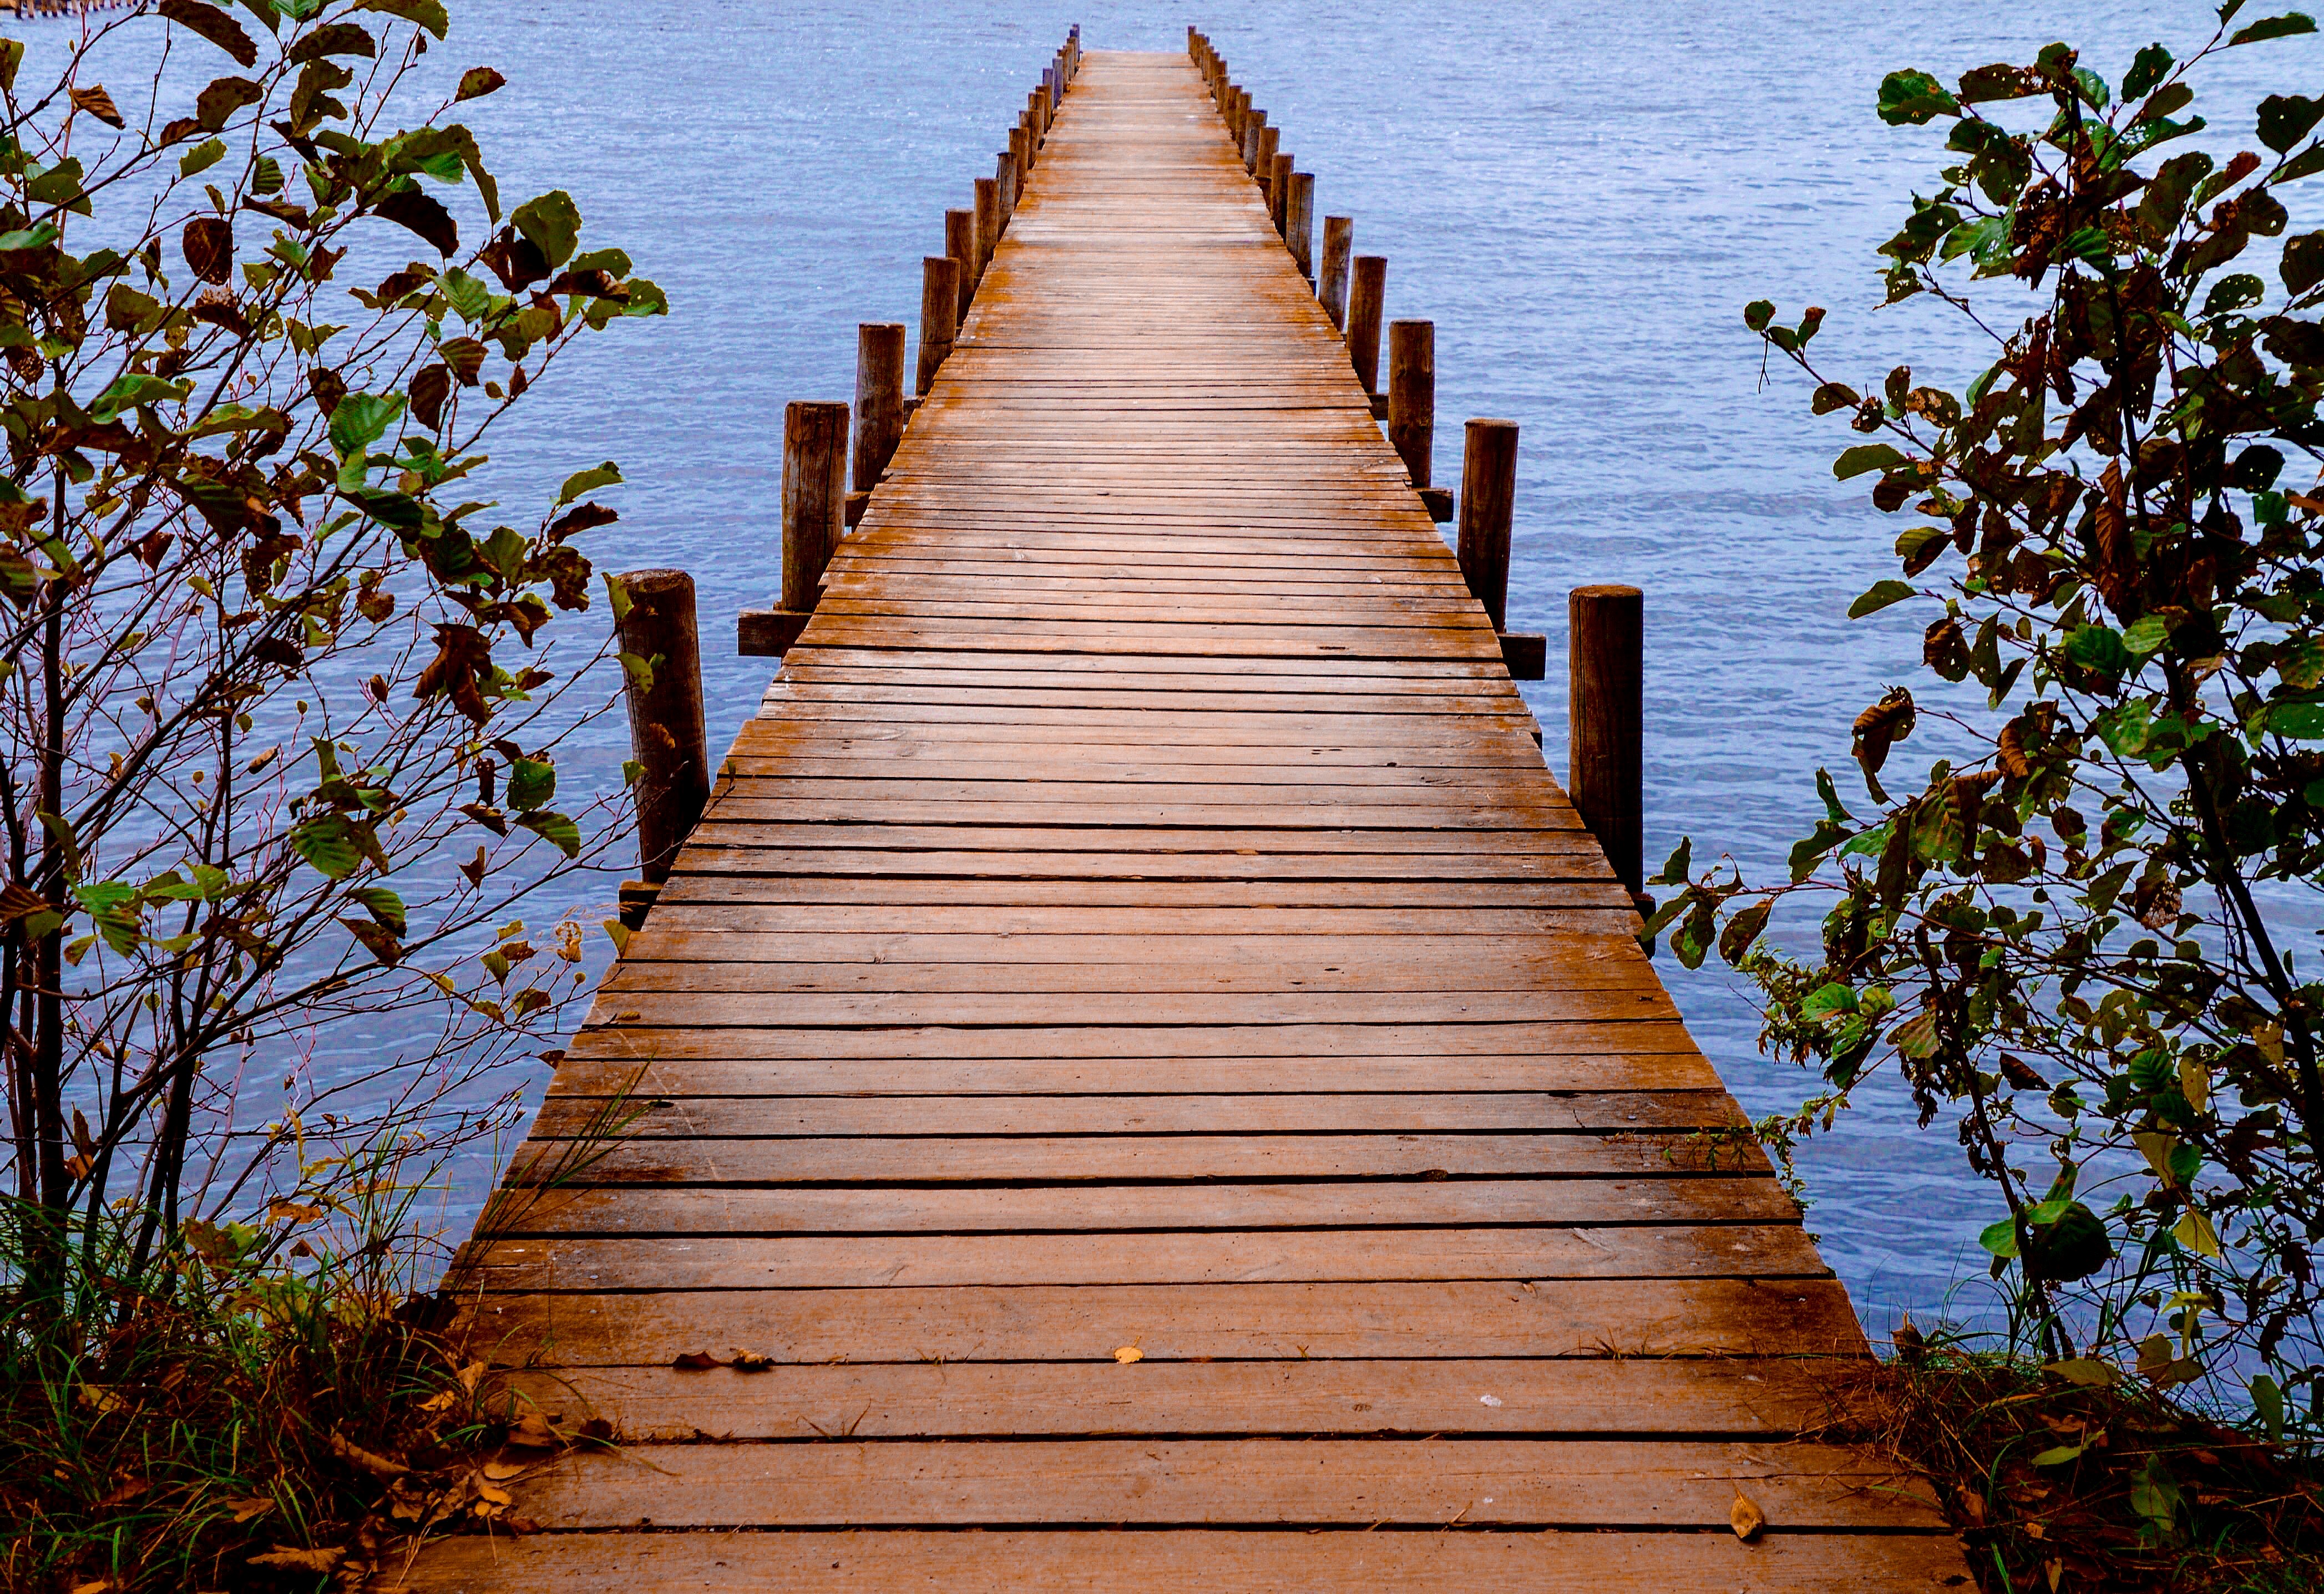
water, outdoor, wood, sunlight, leaf, lake, walkway, autumn, blue, nikon, jetty, leaves, temple, ripples, planks, germany, meer, lowersaxony, nikond3200, tamron16300mm, steinhudermeer, lakesteinhude, outdoor structure